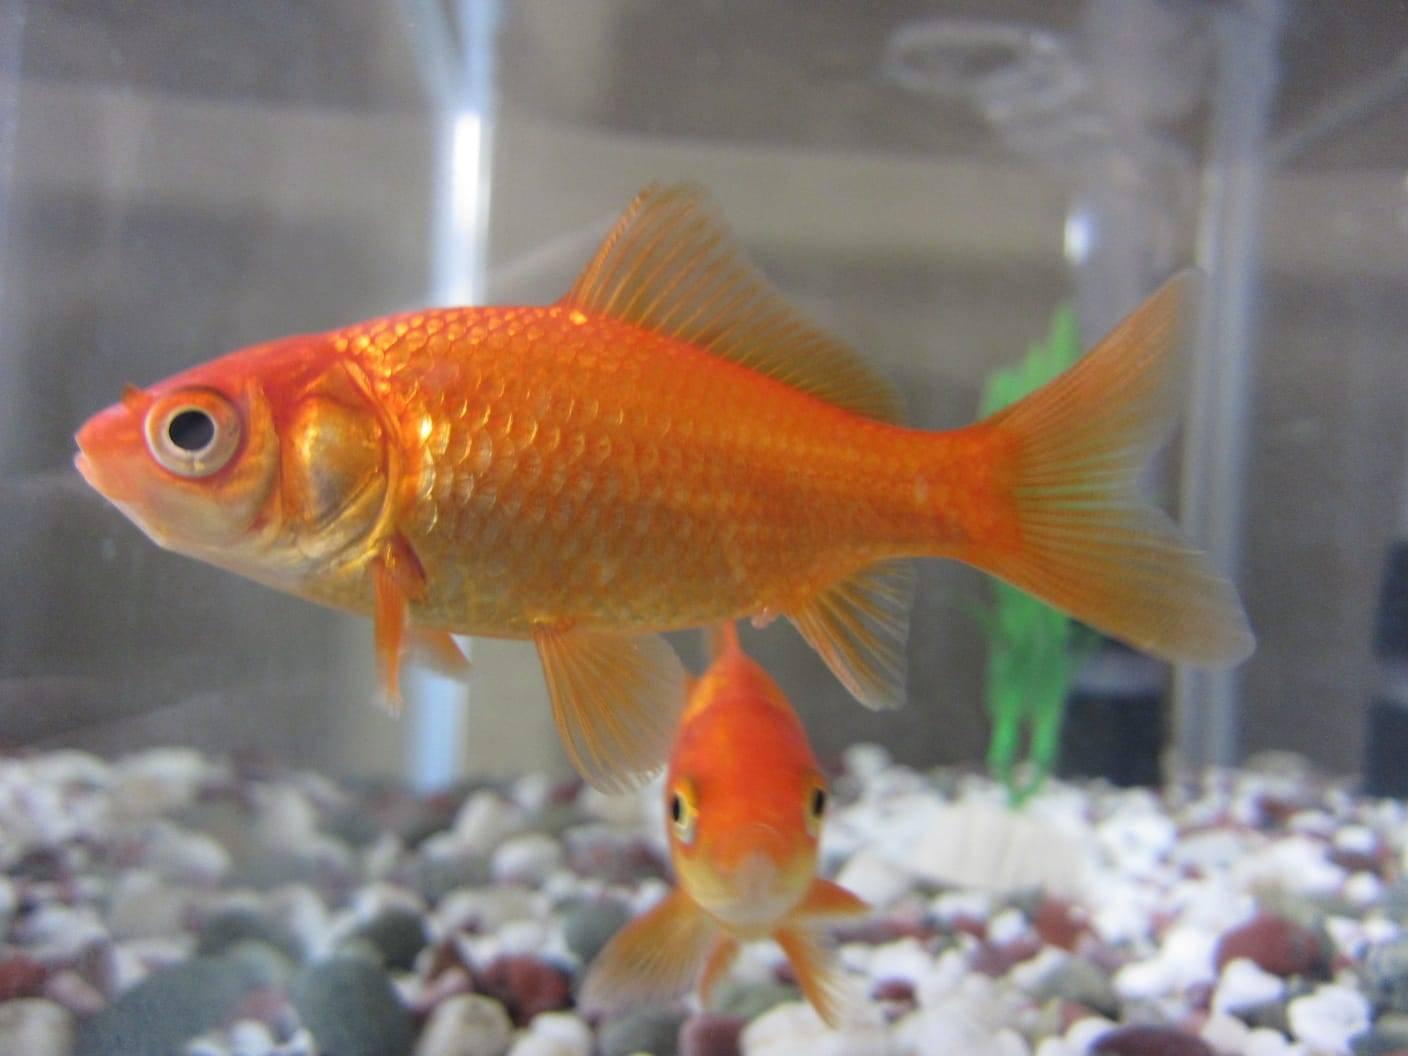
Ufugaji wa samaki wa mapambo wenye rangi  za dhahabu wakizunguka katika boksi lao la kioo, likiwa sehemu ya kilimo cha kisasa cha samaki. Samaki hawa wanavutia kwa rangi zao angavu na njema yakionyesha ukuaji mzuri na mazingira bora ya ufugaji.